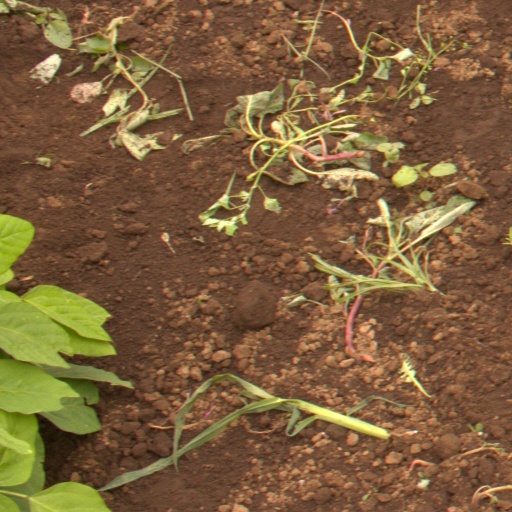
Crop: soybean